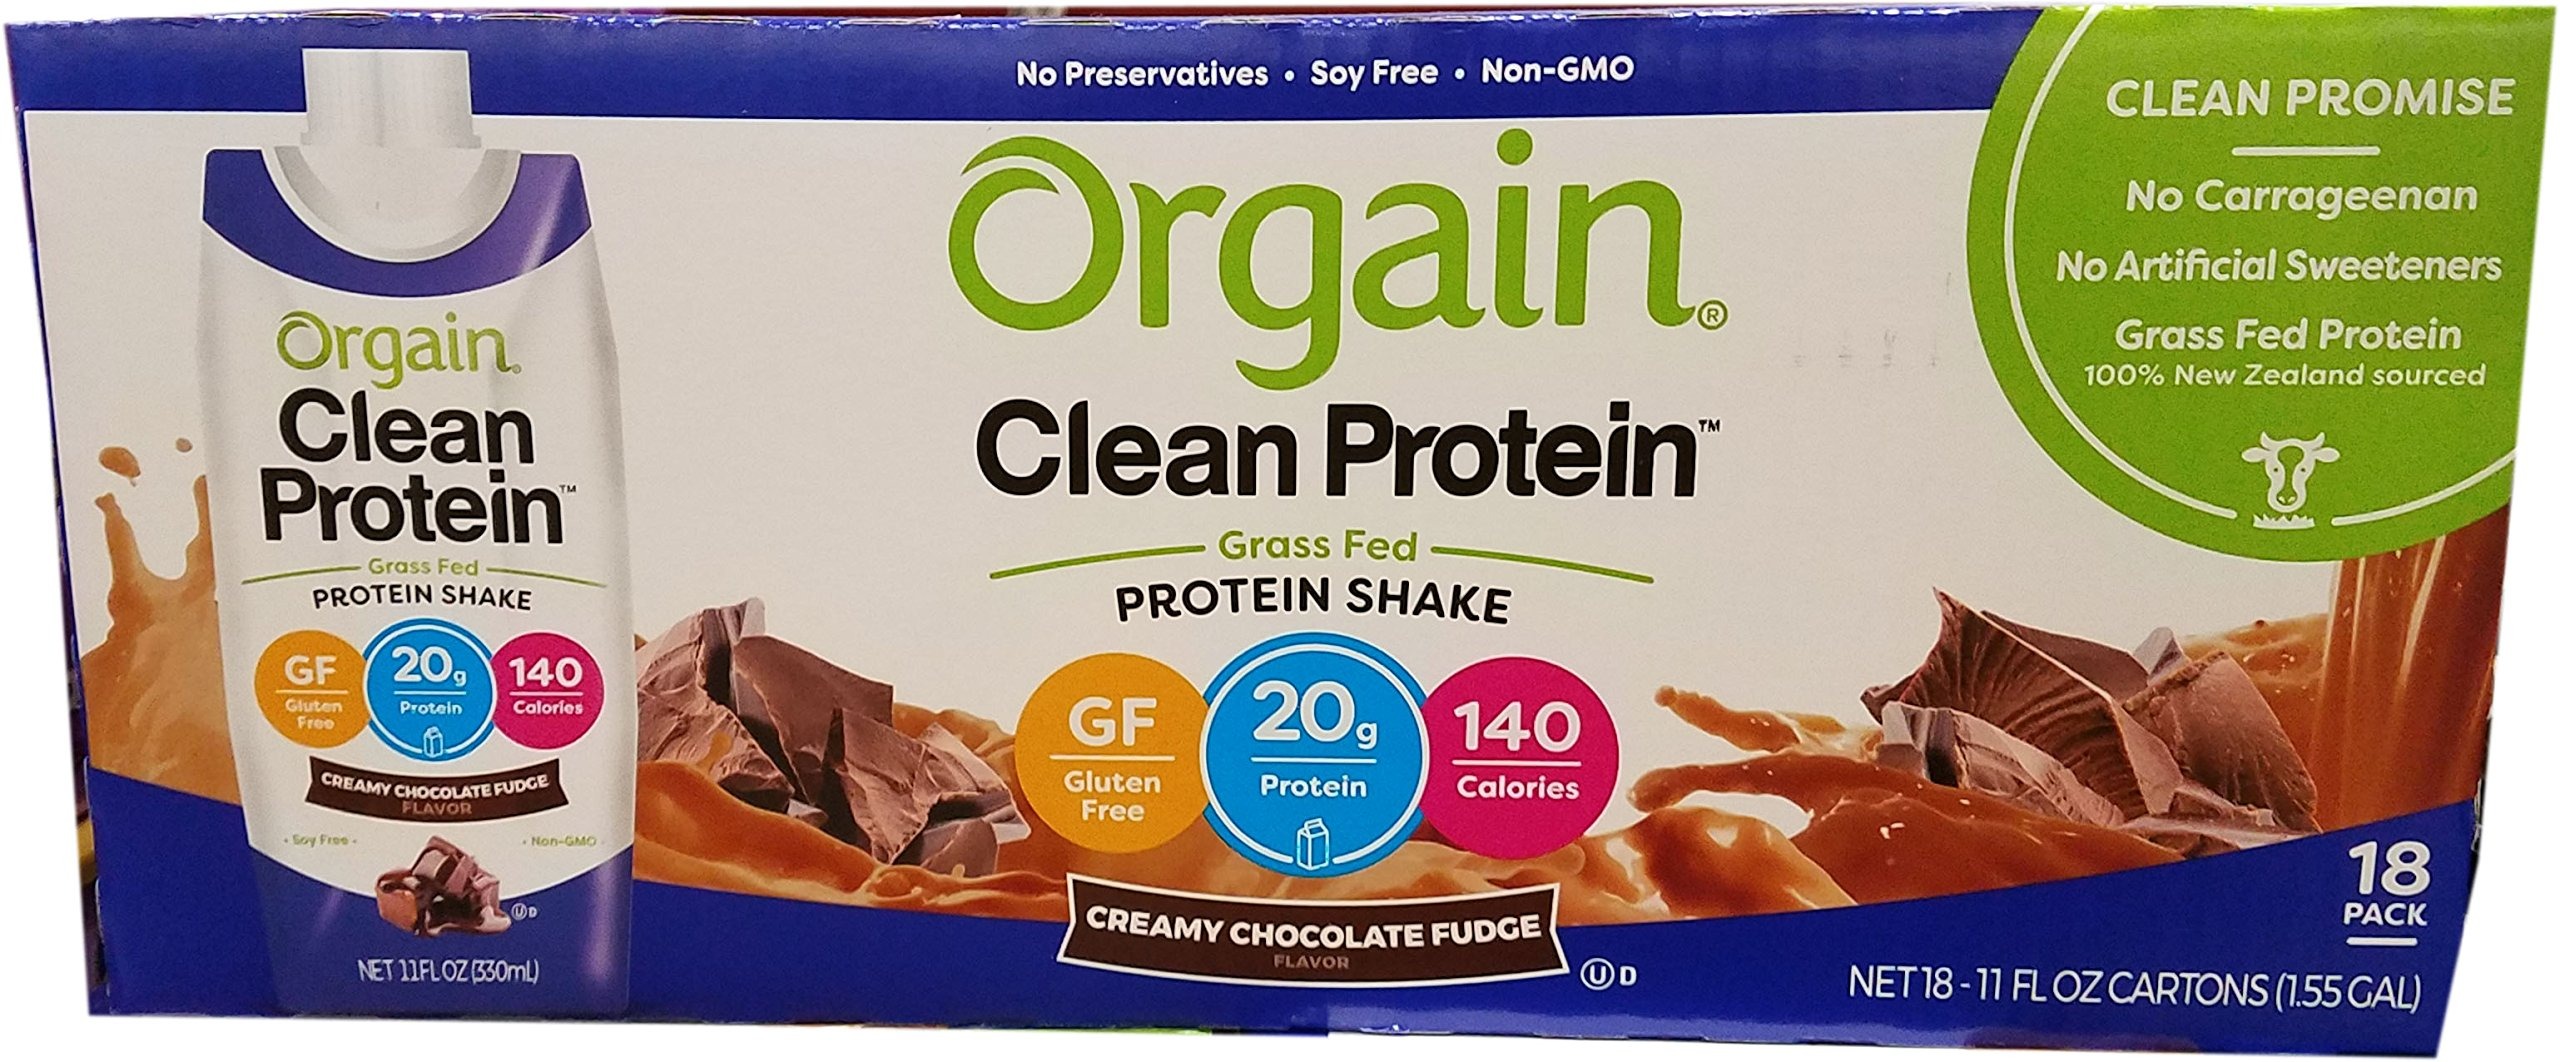
Item Name: Orgain Clean Protein Shake Chocolate, 198 Fl. Oz.
Bullet Point 1: No artificial sweeteners
Bullet Point 2: 3g Organic Fiber.
Bullet Point 3: Made of 100% grass fed protein
Bullet Point 4: Item Package Dimension: 14.986cm L x 18.796cm W x 35.052cm H
Value: 198.0
Unit: Fl Oz

Price: 34.99